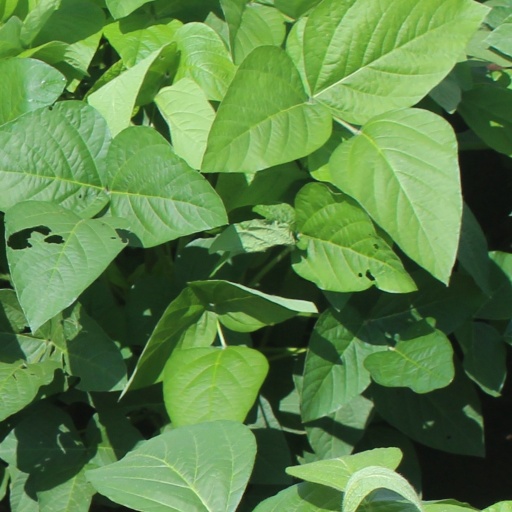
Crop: soybean